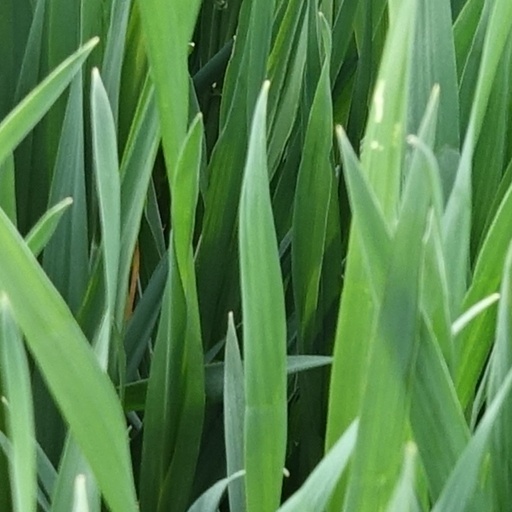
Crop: wheat